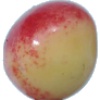
Label: cherry_rainier